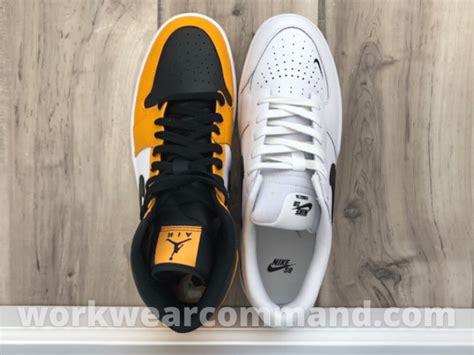
Brand: Nike
Model: SB Force 58